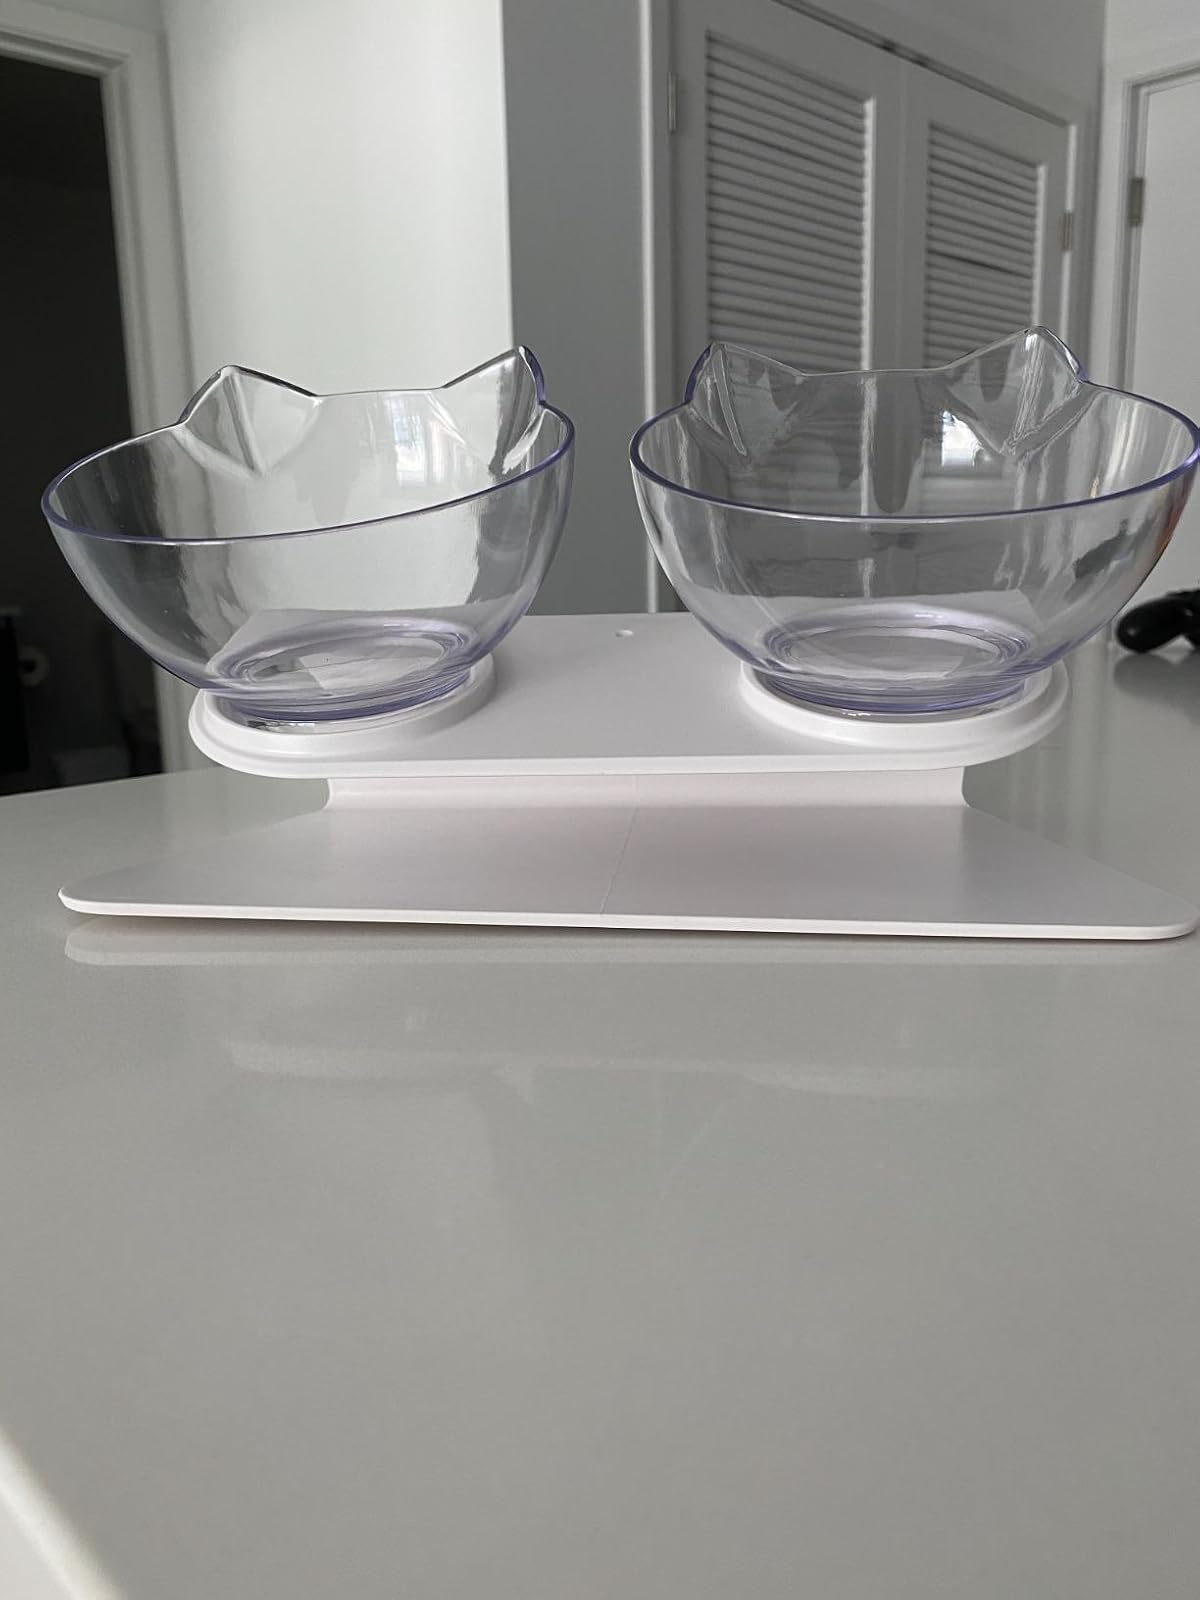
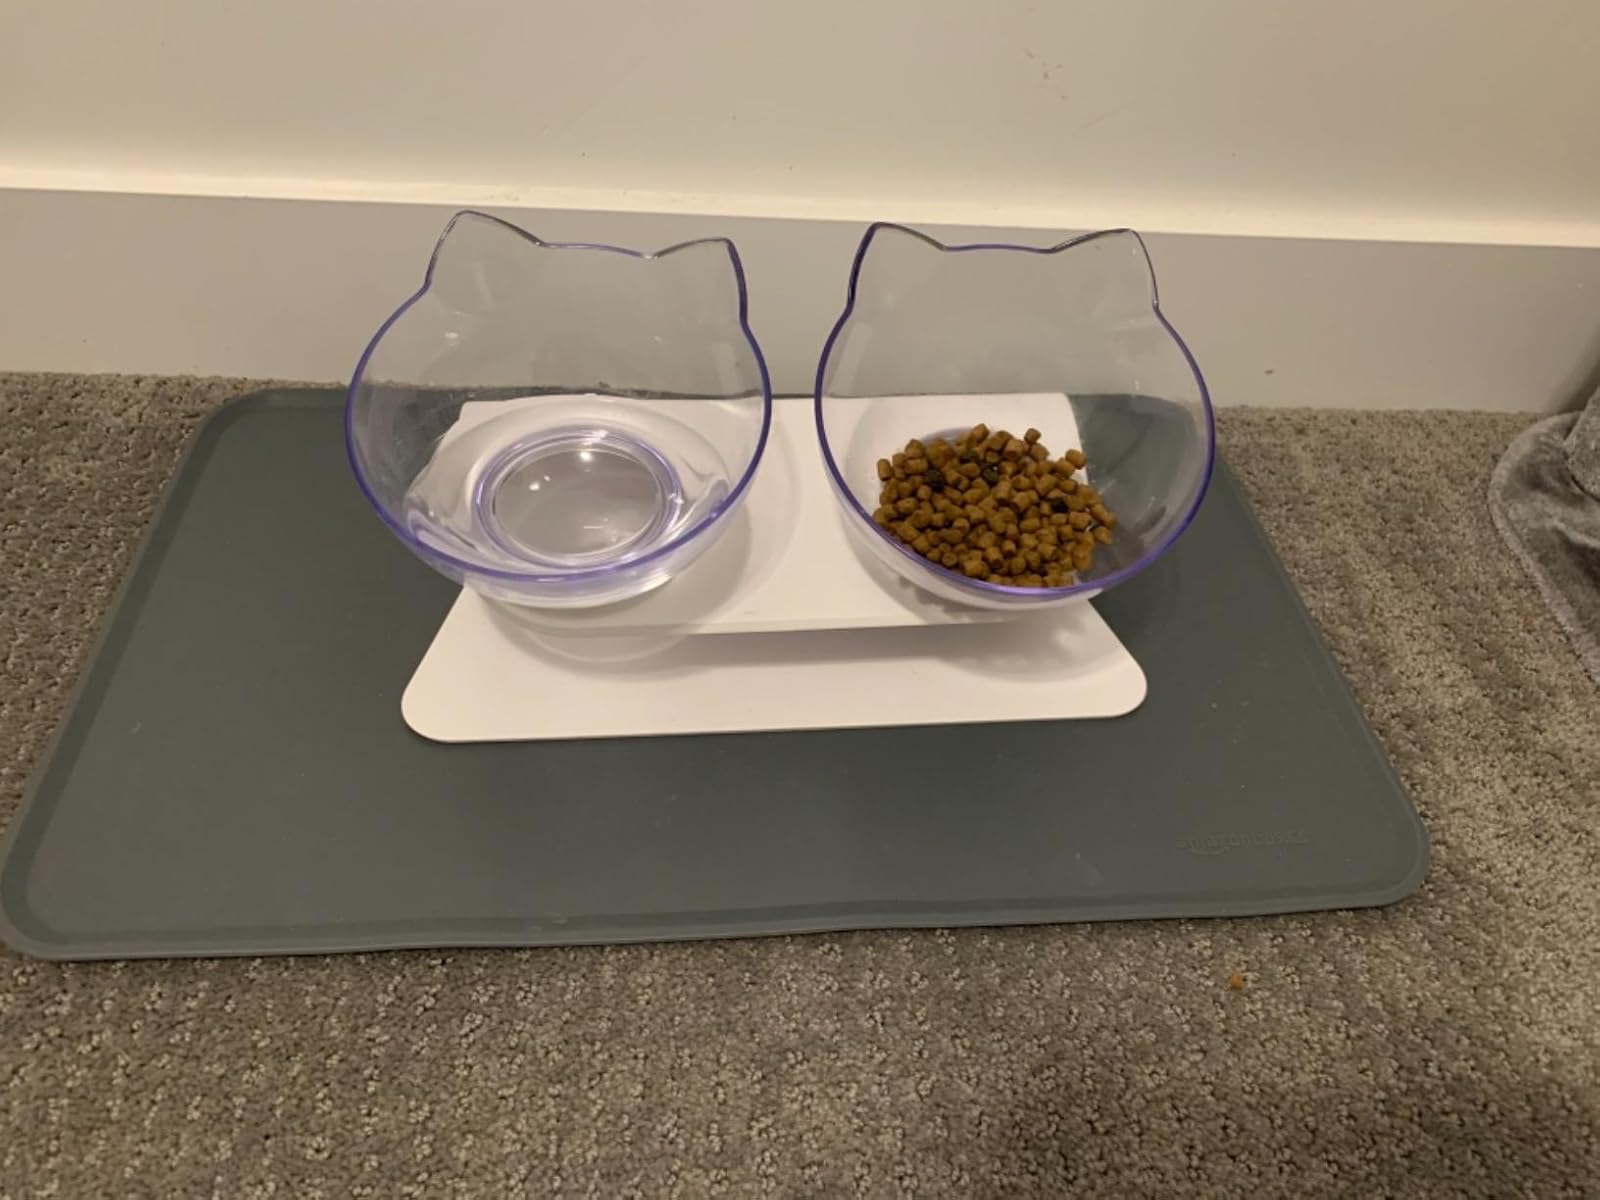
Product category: items_bowl
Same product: yes